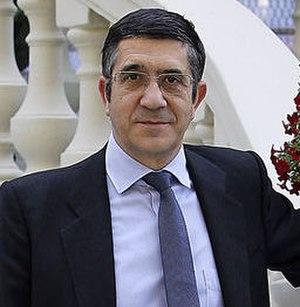
Patxi López lors d'une interview en mai 2013.
Carme María Chacón Piqueras [ˈkaɾme maˈɾia t͡ʃaˈkõm piˈkɛɾas] est une femme d'État espagnole membre du Parti des socialistes de Catalogne, née le 13 mars 1971 à Esplugues de Llobregat et morte le 9 avril 2017 à Madrid.
Le gouvernement López est le gouvernement du Pays basque du 9 mai 2009 au 17 décembre 2012, durant la IXᵉ législature du Parlement basque. Il est présidé par Patxi López.
Francisco Javier López Álvarez, dit Patxi López, né le 4 octobre 1959 à Portugalete, est un homme politique espagnol, membre du Parti socialiste ouvrier espagnol.